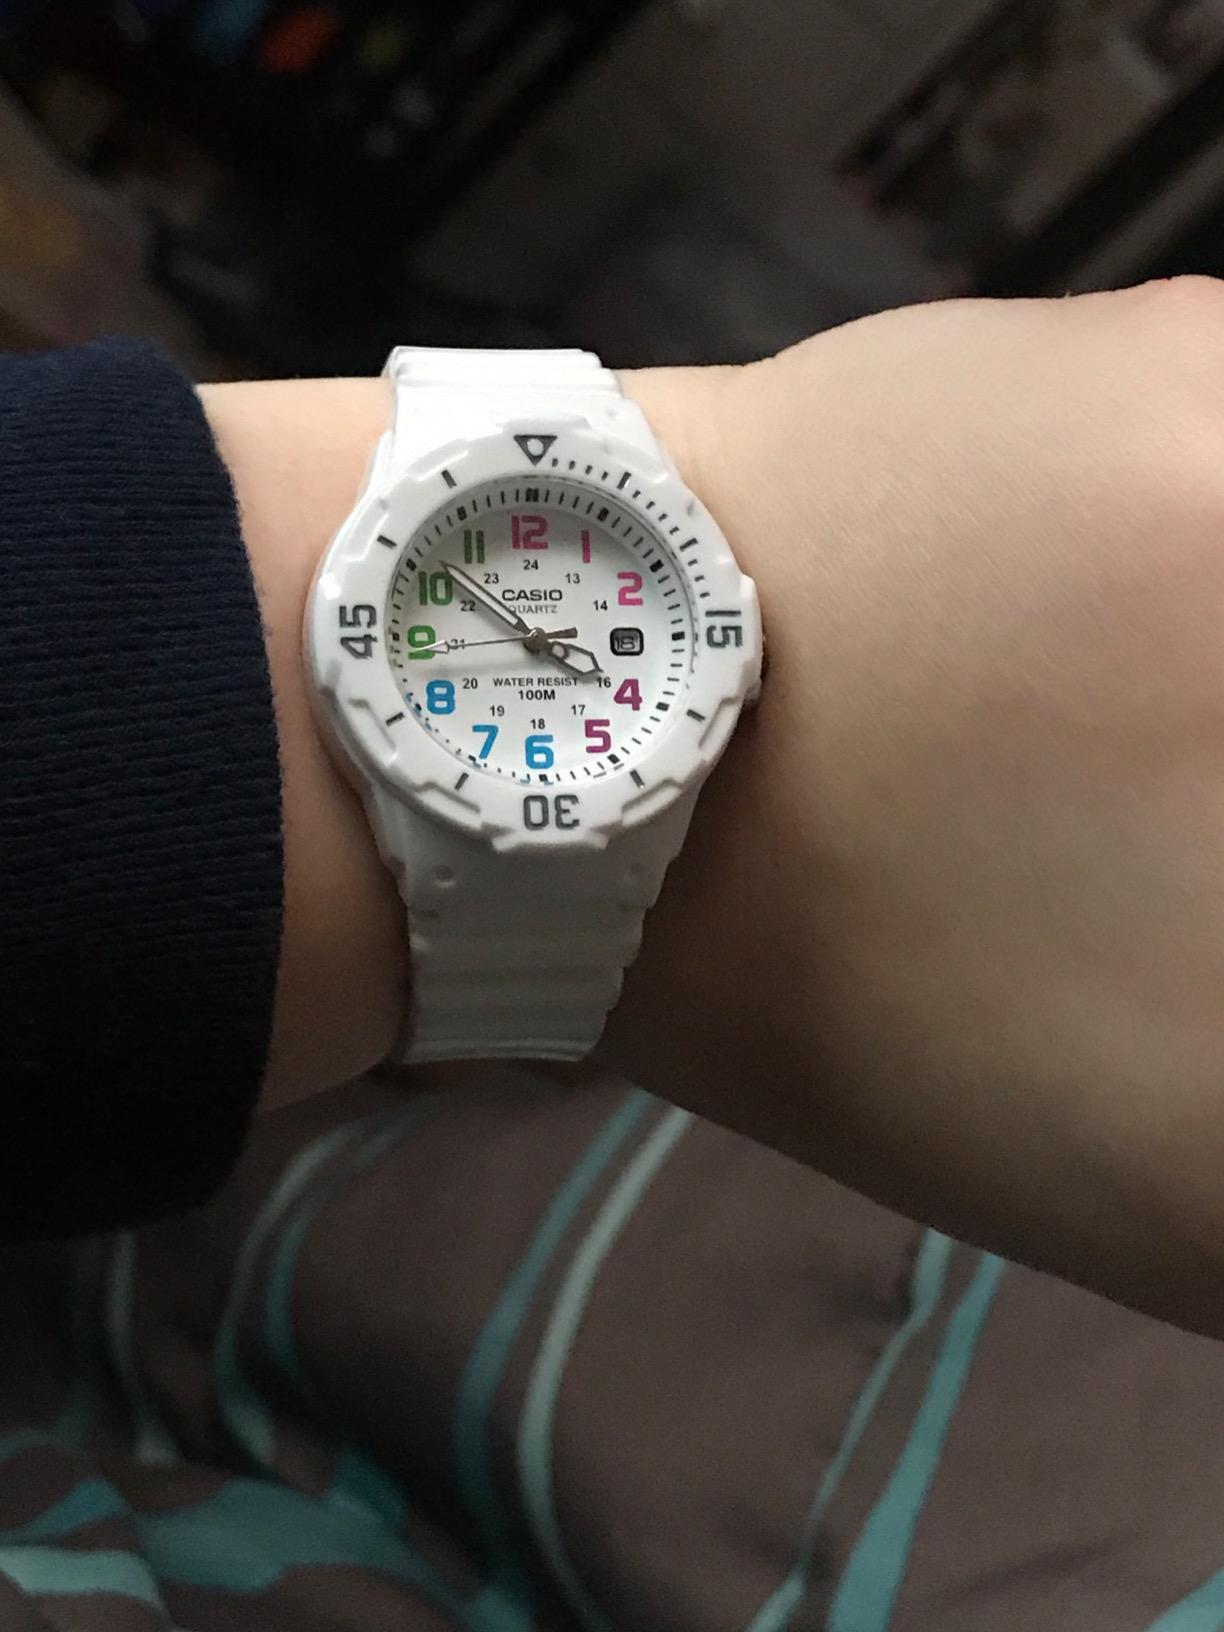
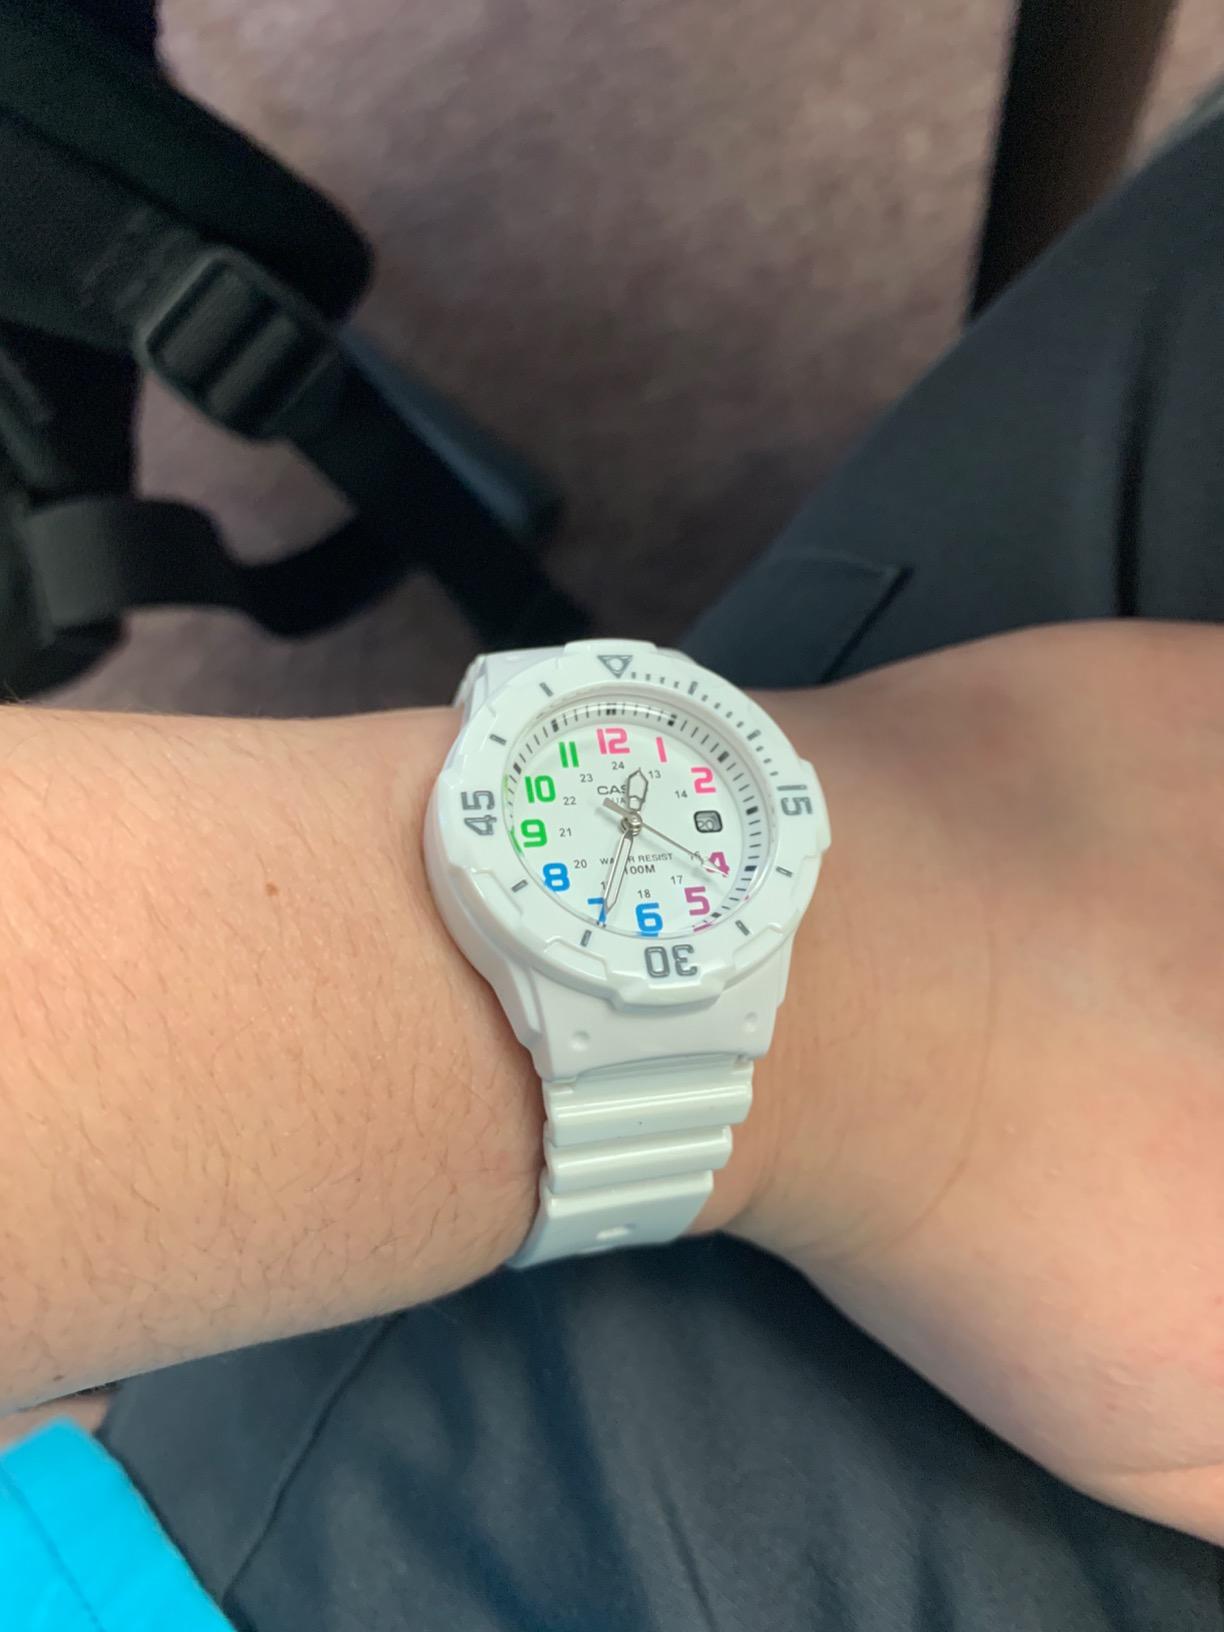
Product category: accessories_watch
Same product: yes